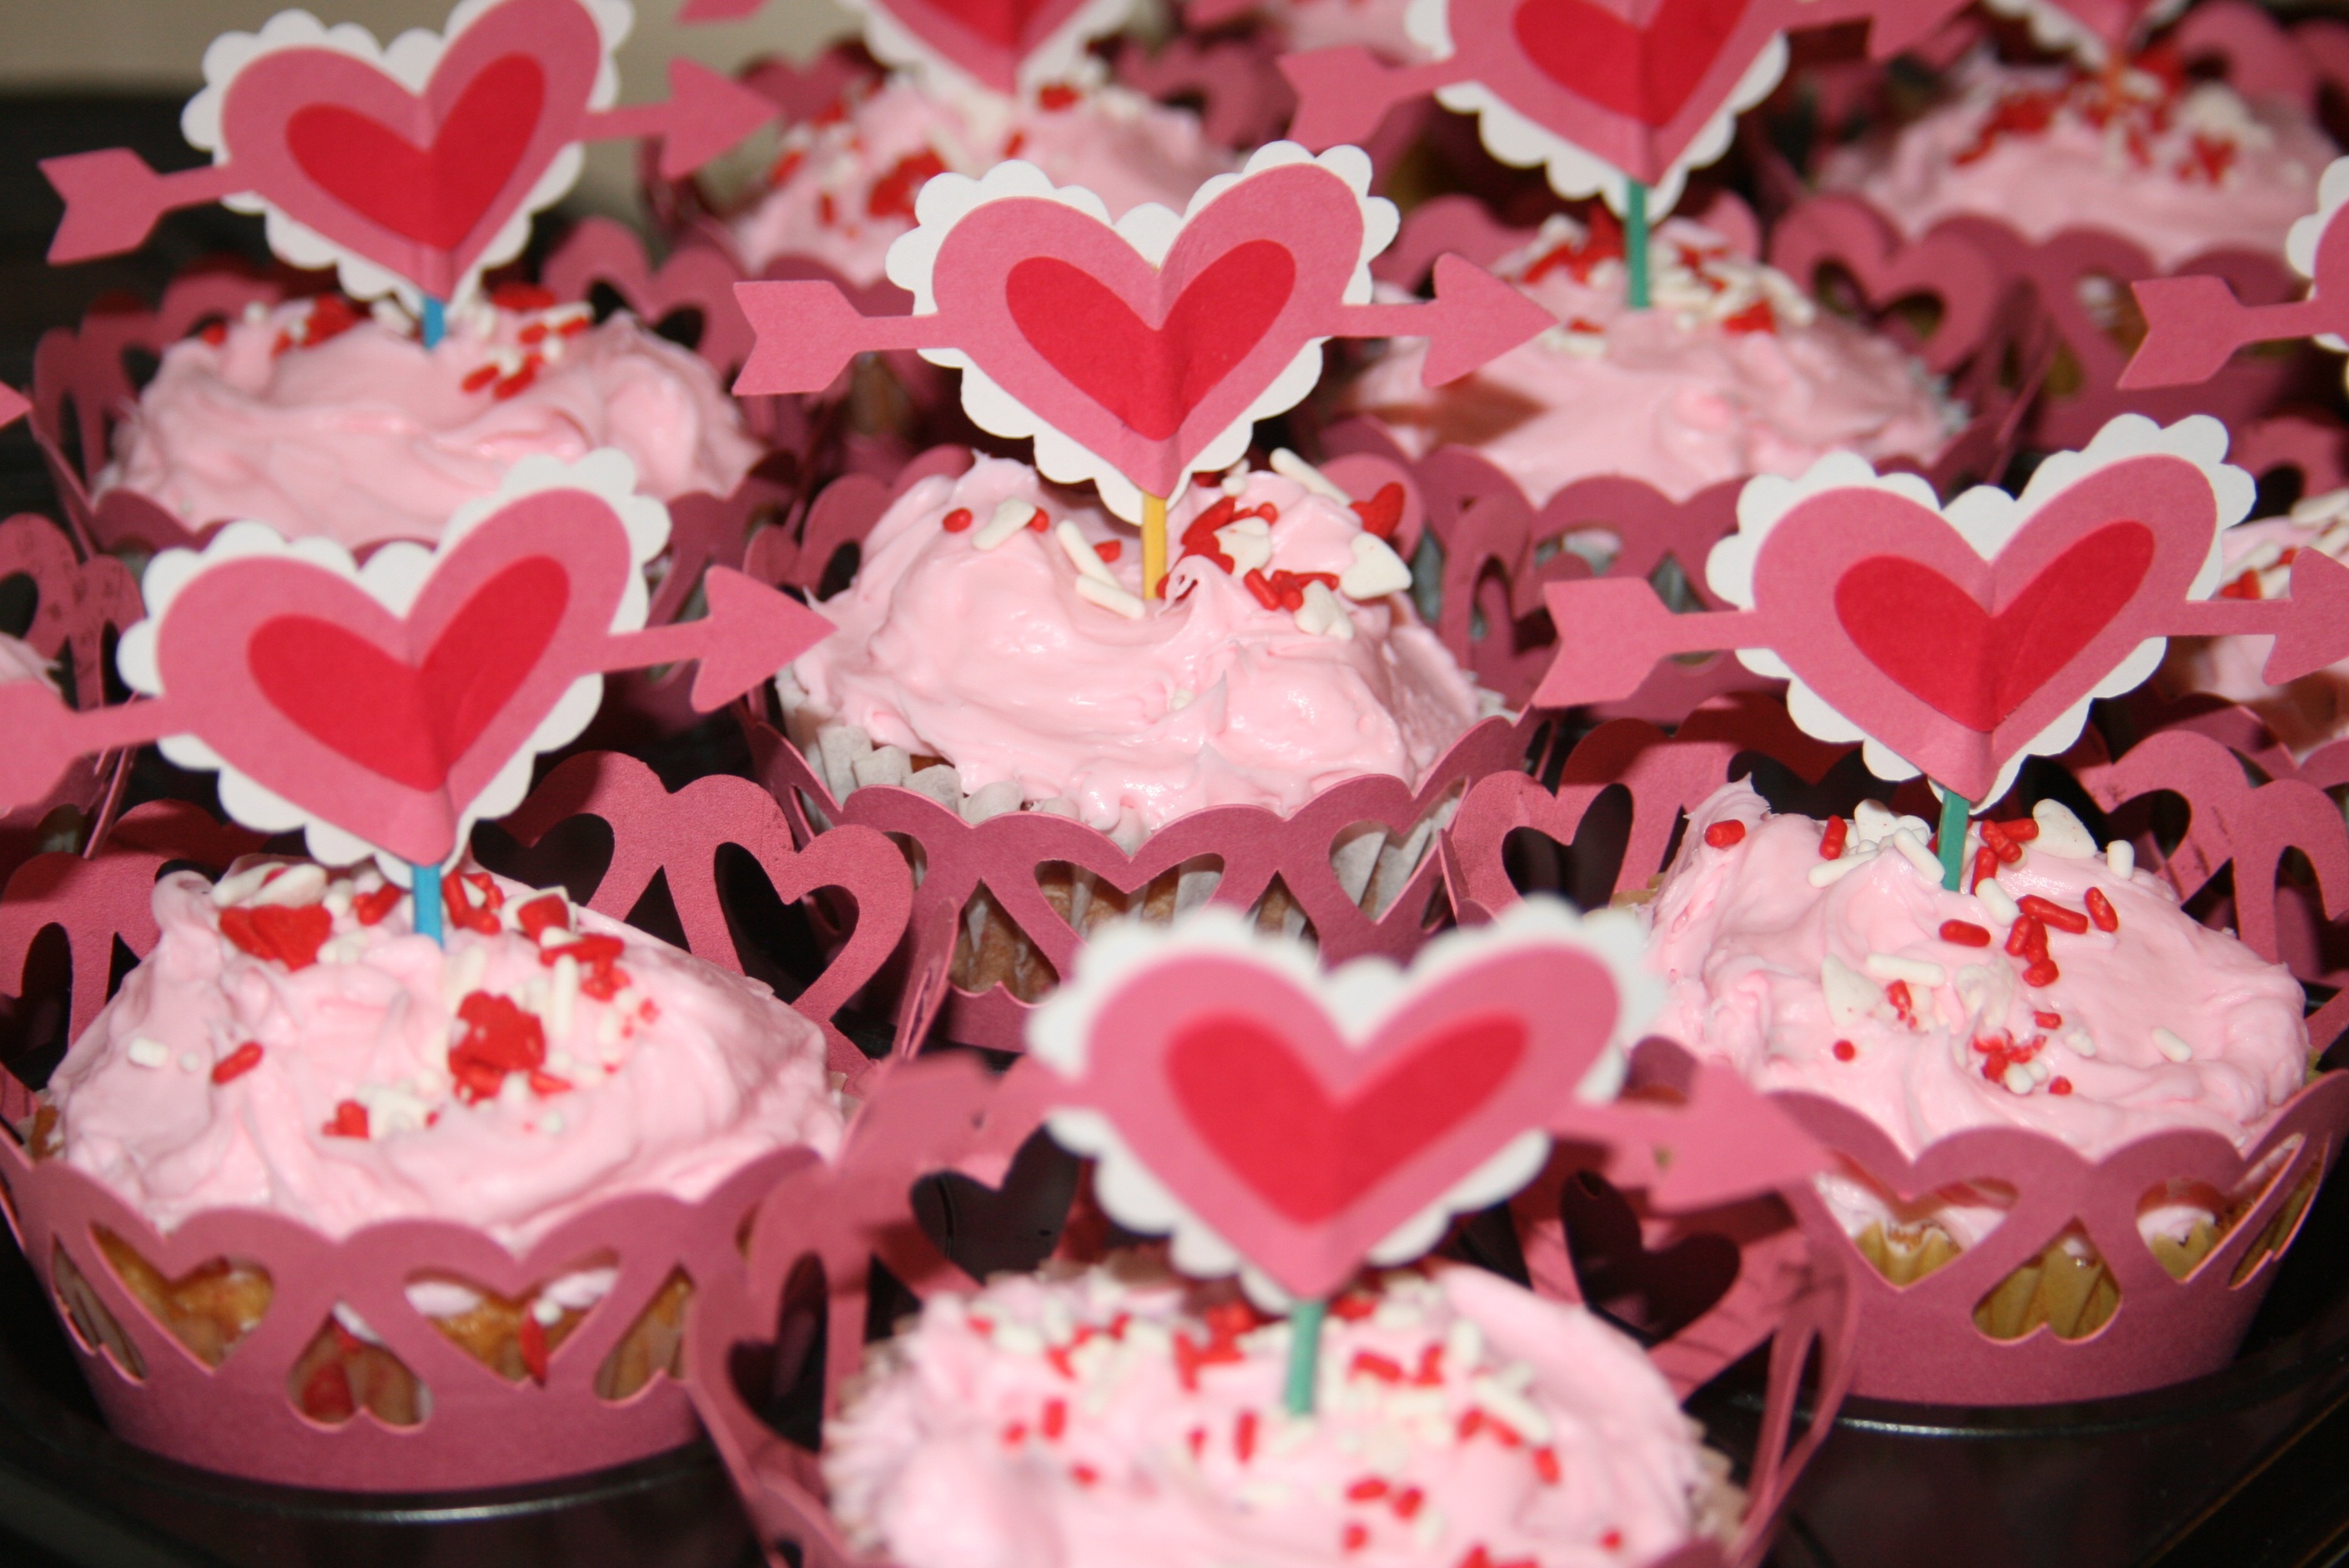
sweet, flower, petal, celebration, heart, decoration, food, red, pink, cupcake, baking, dessert, cake, baked, birthday cake, icing, valentine, valentine's day, sugar paste, buttercream, cake decorating